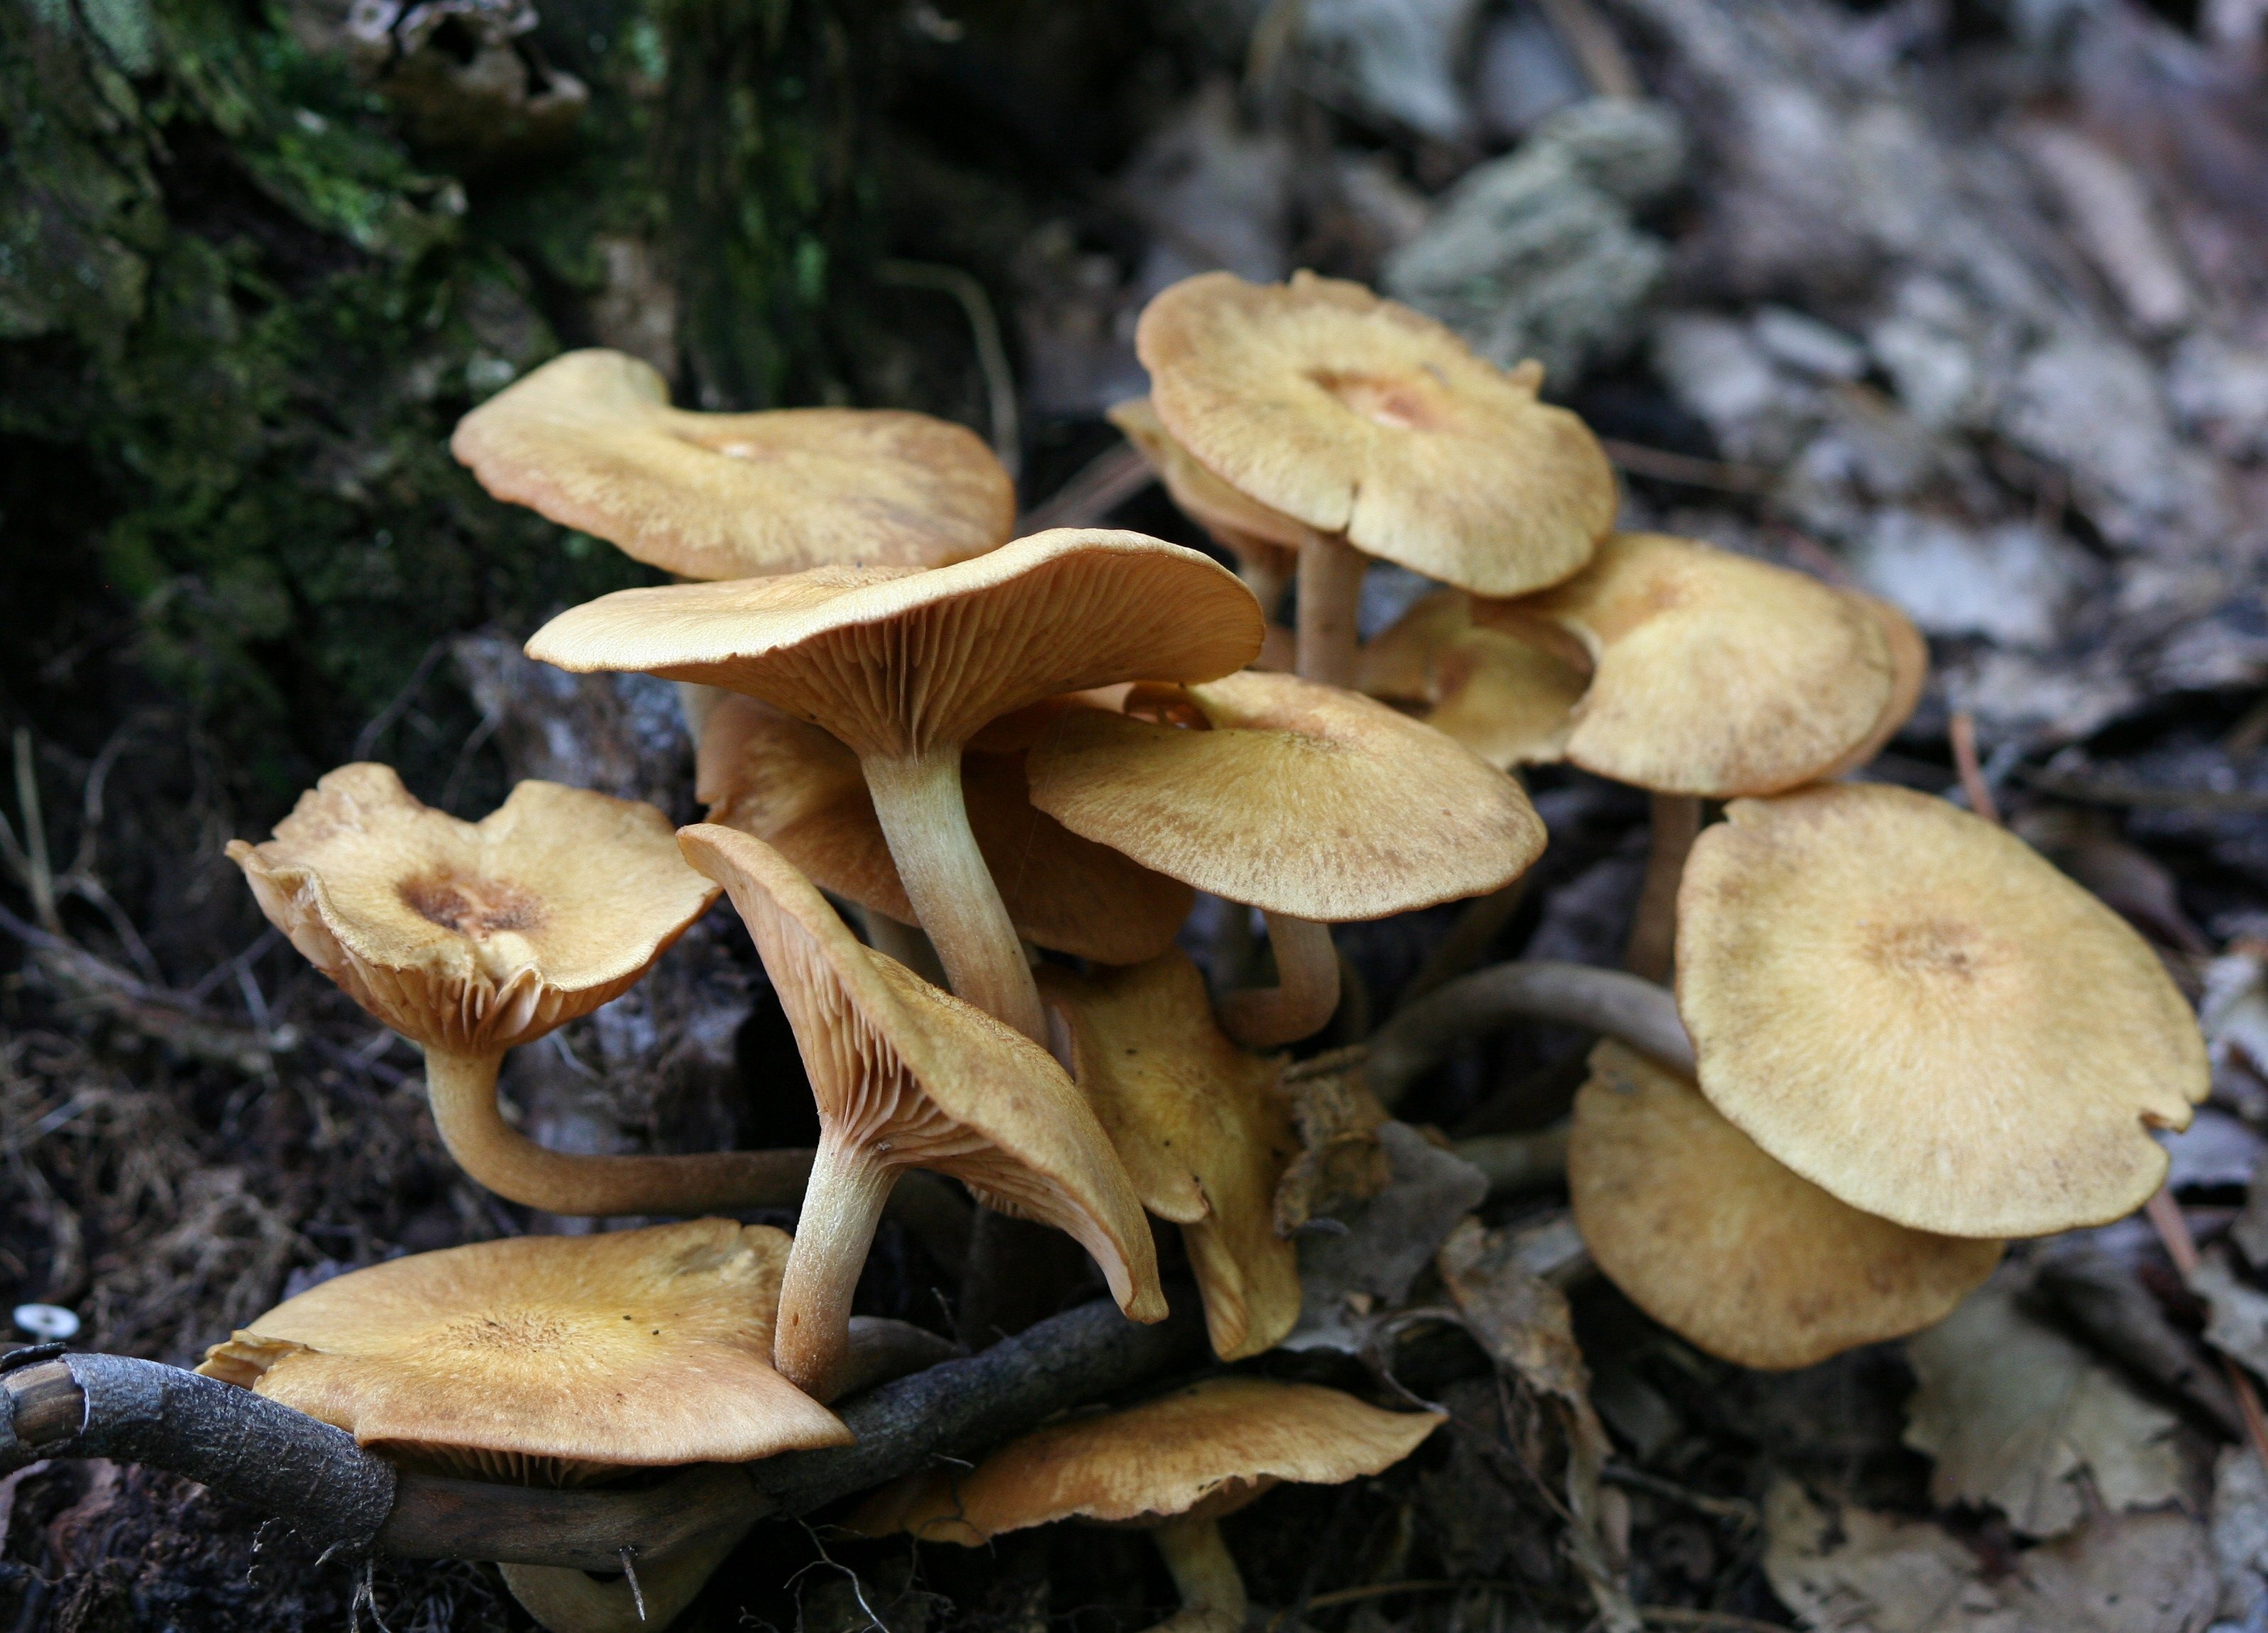
forest, growth, wood, stem, fall, rustic, wild, environment, rural, food, harvest, jungle, ingredient, biology, grow, natural, autumn, fresh, mushroom, decay, toadstool, parasite, gourmet, eat, flora, season, fauna, outdoors, fungus, fungi, cap, seasonal, growing, rot, vegetarian, raw, fantasy, magic, woodland, bolete, auriculariales, edible, organic, macro photography, poisonous, organism, matsutake, uncultivated, wild mushrooms, gather, oyster mushroom, edible mushroom, medicinal mushroom, agaricomycetes, agaricaceae, penny bun, pleurotus eryngii, auriculariaceae, honey mushrooms, parasitic fungi